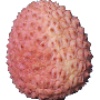
Label: Lychee 1